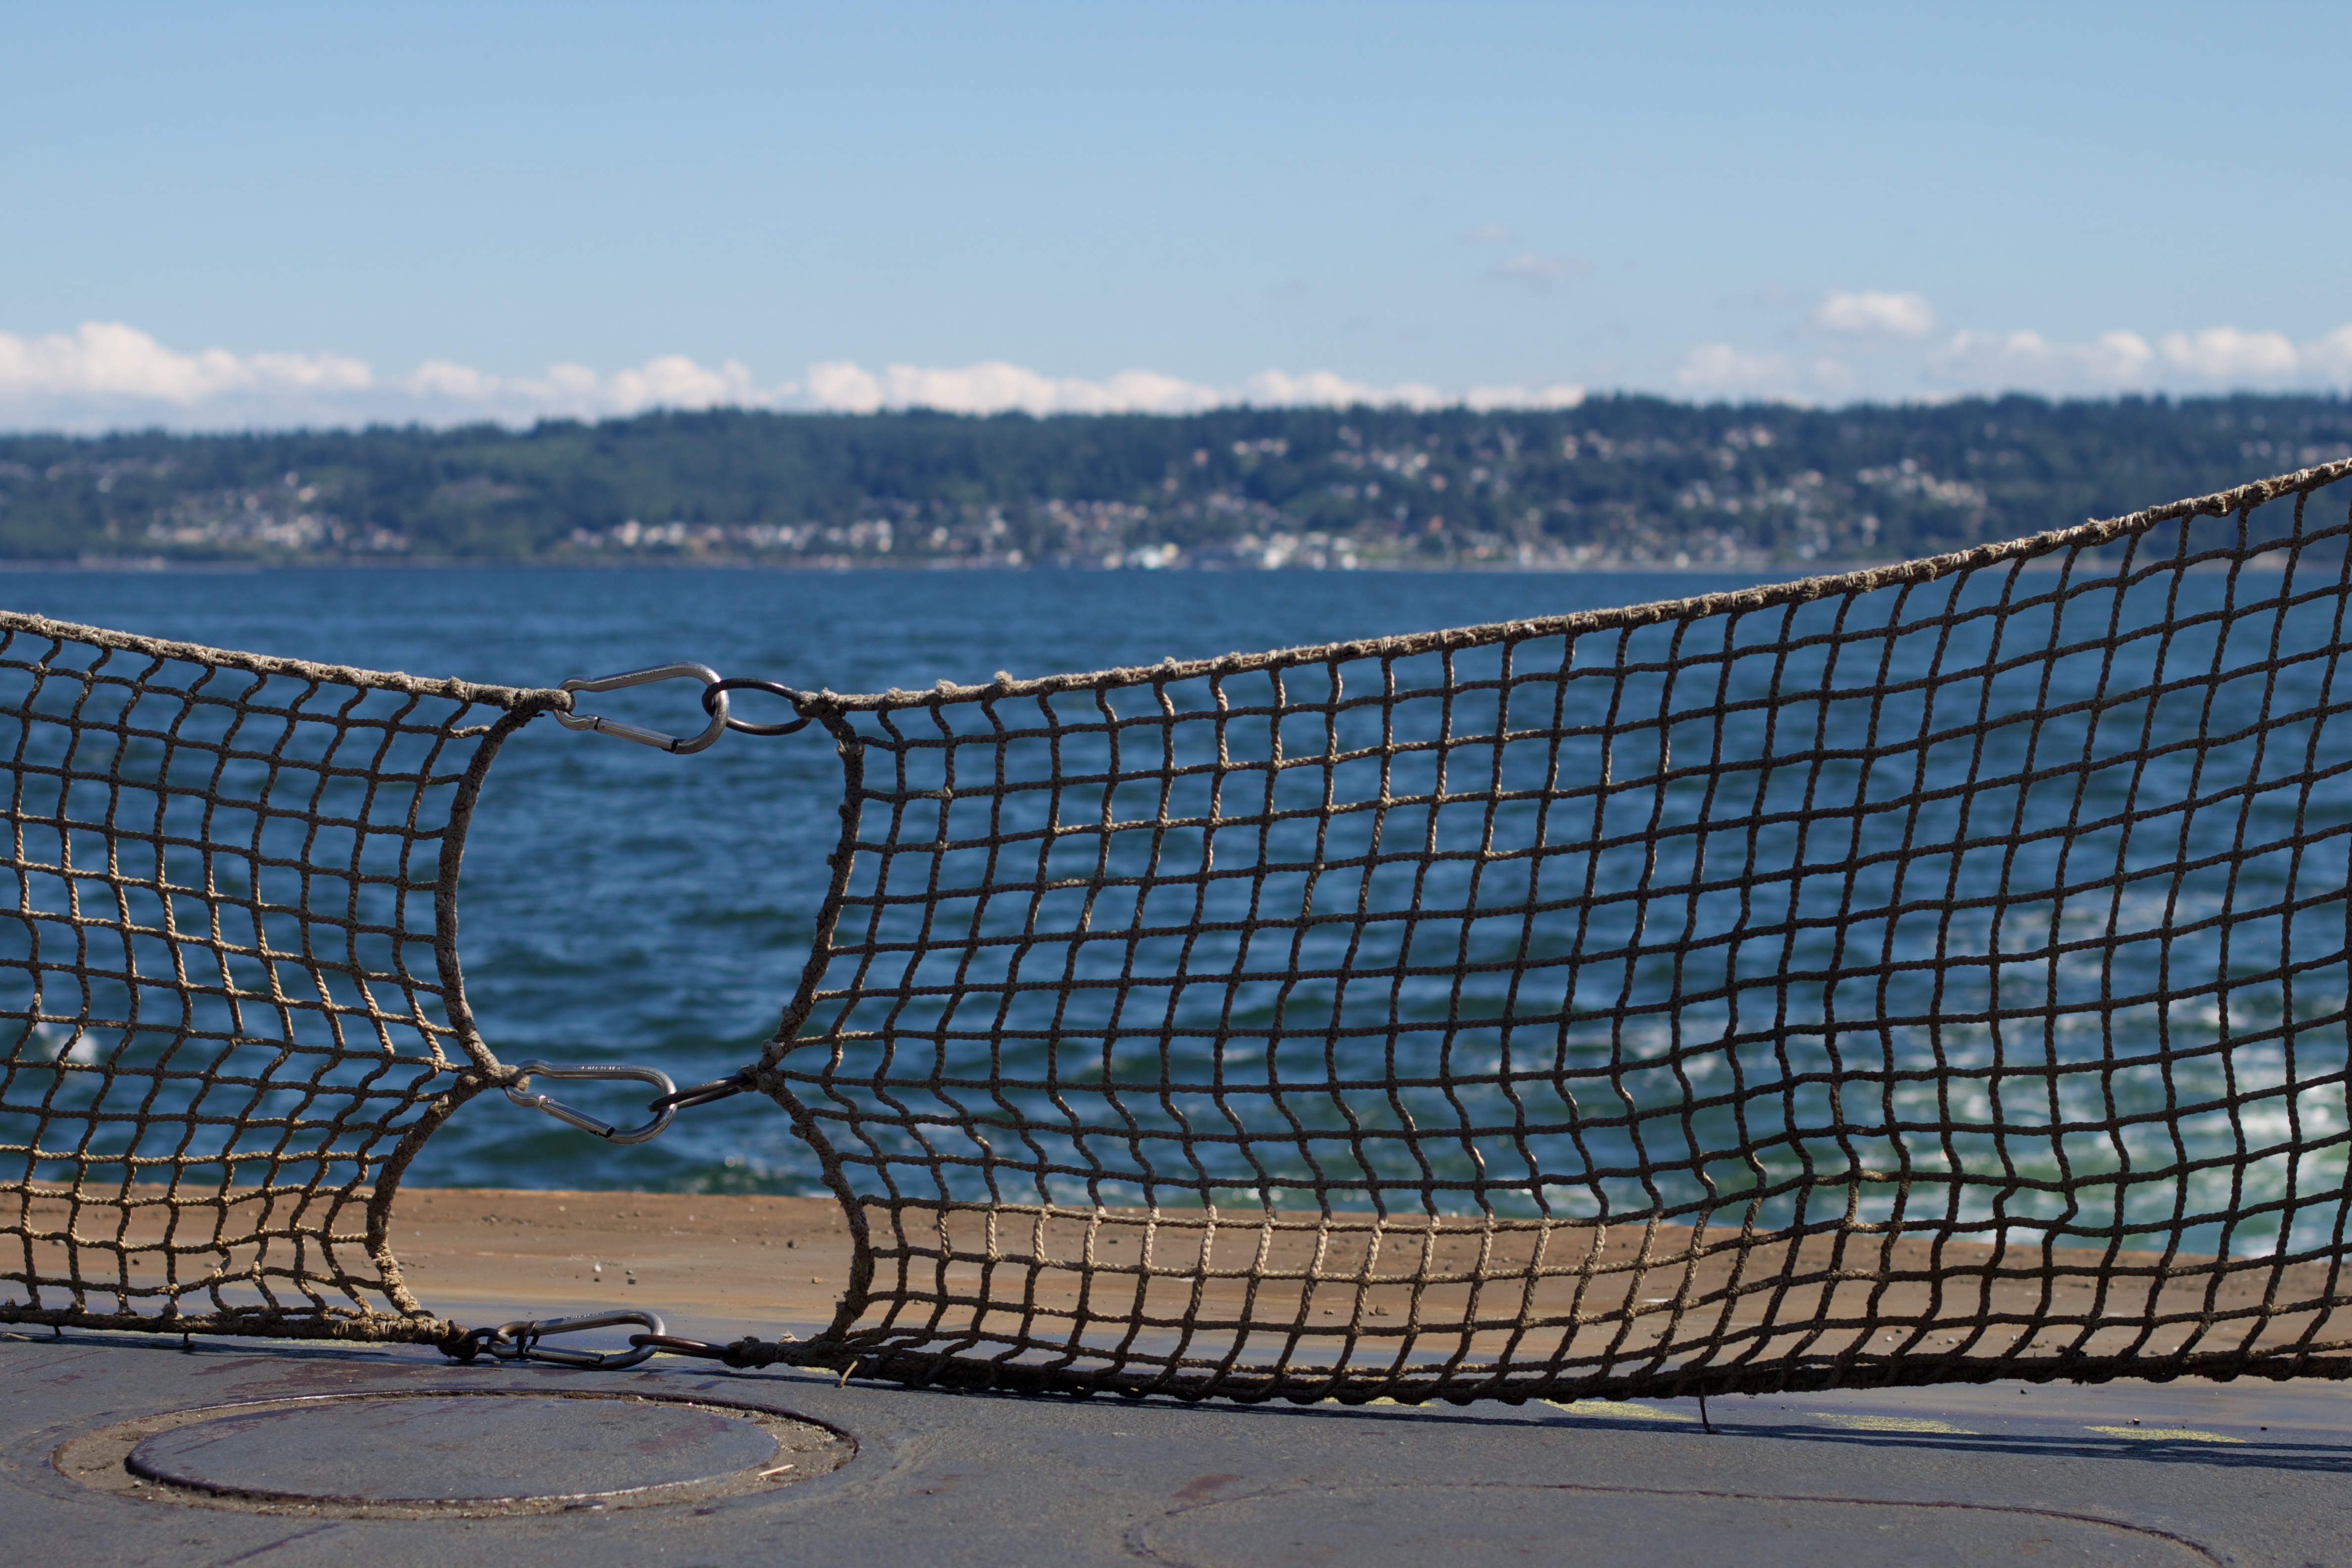
fence, structure, roof, swimming pool, blue, stadium, washington, net, odyssey, sport venue, outdoor structure, home fencing